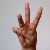
The image shows a hand gesture representing the letter 'W' in Indian Sign Language.